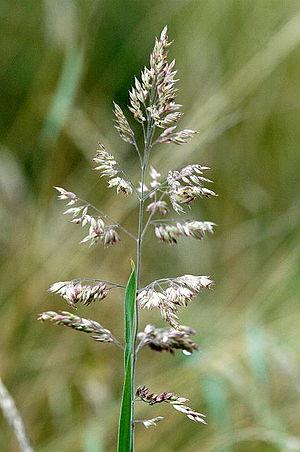
En botanique, l'épillet est l'inflorescence élémentaire caractéristique des plantes de la famille des Poaceae et de la famille voisine des Cyperaceae. Les fleurs sont également groupées en épillets dans les familles voisines des Restionaceae, Anarthriaceae, Ecdeiocoleaceae et Centrolepidaceae.